Vanir

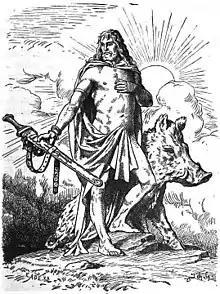
The sun shining behind them, the god Freyr stands with his boar Gullinbursti (1901), by Johannes Gehrts.

In the "Poetic Edda", the Vanir, as a group, are specifically referenced in the poems "Völuspá", "Vafþrúðnismál", "Skírnismál", "Þrymskviða", "Alvíssmál", and "Sigrdrífumál". In "Völuspá", a stanza describes the events of the Æsir–Vanir War, noting that during the war the Vanir broke the walls of the stronghold of the Æsir, and that the Vanir were "indomitable, trampling the plain".